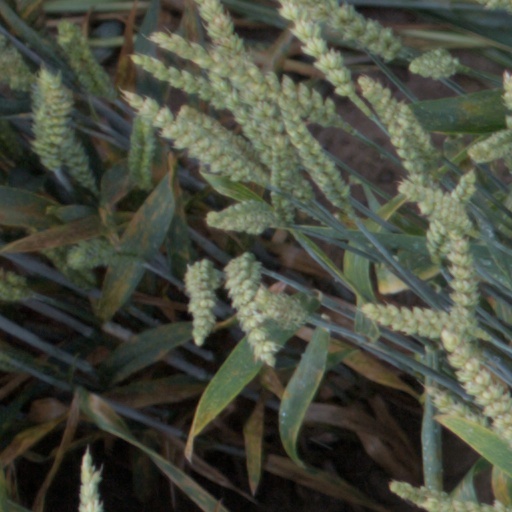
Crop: wheat